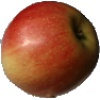
Label: Apple Red 2